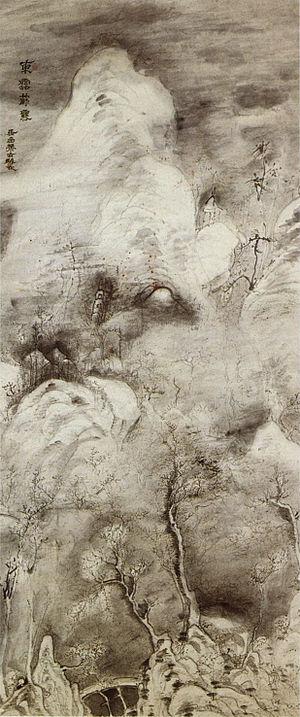
Le terme « trésor national » est utilisé au Japon depuis 1897 pour désigner les biens les plus précieux du patrimoine culturel du Japon
Uragami Gyokudō, de son vrai nom: Uragami Hitsu, autre pseudonyme: Kumpo, nom de pinceau: Gyokudō et Gyokudō-Kinshi, nom familier: Heiyemon, né en 1745 à Bizen, mort en 1820. Japonais. Peintre de paysages. Dessinateur.